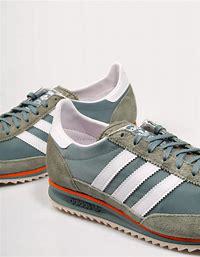
Brand: Adidas
Model: SL 72